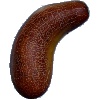
Label: Cucumber Ripe 1